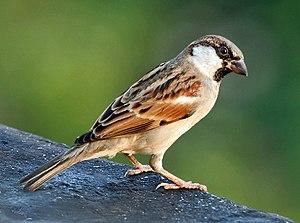
Le Moineau domestique est une espèce de petits passereaux de la famille des Passeridae. C'est un petit oiseau assez trapu, mesurant environ 16 cm de long pour un poids allant de 24 à 39,5 g. Il présente un dimorphisme sexuel, comparable à celui du Moineau rutilant. Les femelles et les jeunes oiseaux sont pâles, colorés de brun et de gris, tandis que les mâles ont le teint plus vif, avec des marques noires, blanches et brunes. Granivore, il se nourrit majoritairement de céréales et d'autres graines, mais se montre opportuniste, consommant divers invertébrés, les insectes en premier lieu, qui servent par ailleurs d'alimentation de base aux oisillons. Ses prédateurs principaux sont les chats domestiques et les rapaces.
L'intergradation est, en zoologie ou en botanique, la façon dont deux sous-espèces distinctes sont reliées entre elles par des zones où les populations comportent les caractères de chacune d'elles. Il existe deux types d'intergradation.
Béni Abbès est une commune de la wilaya de Béchar, située 250 km au sud-ouest de Béchar et à 1 200 km au sud-ouest d'Alger, depuis 2015 elle est le chef-lieu de la wilaya déléguée de Béni Abbès.